Usama Mukwaya

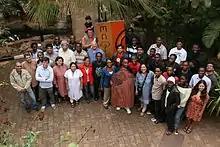
Mukwaya stands in front, first from right, with fellow 2011 Maisha participants and mentors. Third on the same row is lab founder and film director Mira Nair.

According to The Observer newspaper, Usama started his writing as a child. He made his film industry entry in 2009 through Dan Kiggundu's "Maryland Productions", where he debuted as a script editor and supporting actor in the TV drama "Pain of Lies", which premiered in 2011.